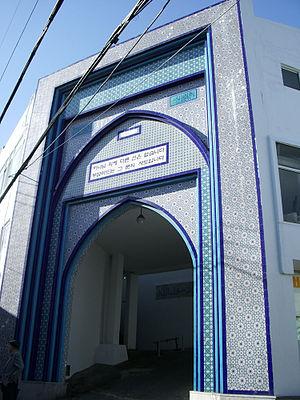
En Corée du Sud, l’islam est une religion très minoritaire, depuis son introduction peu après la guerre de Corée. La communauté musulmane est centrée à Séoul. Il fut reconnu officiellement dans le pays en 1955. Une grande mosquée y a été construite et ouverte en mai 1975, surtout avec des fonds de la mission islamique malaisienne. Les musulmans coréens autochtones sont estimés à 40 000, soit environ 0,1 % de la population. À cela il faut ajouter des immigrés d’Asie du Sud et du Moyen-Orient, comme l'Irak. Les migrants indonésiens et malaisiens sont venus dans les années 1990 et 2000 pour travailler en Corée du Sud. Ils sont estimés à 200 000. Il ne semble pas qu'il ait de présence de l'islam en Corée du Nord, le régime dictatorial interdisant toute religion.